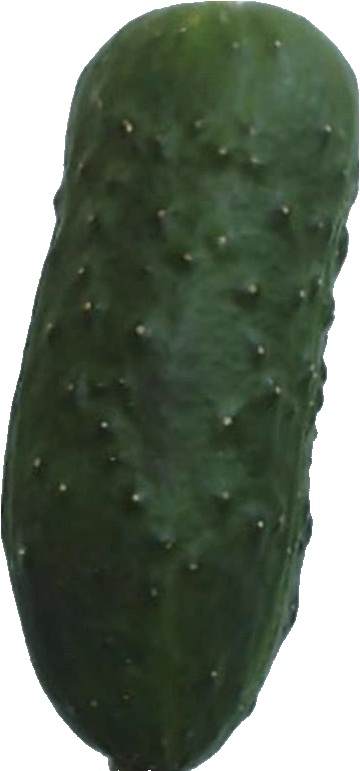
Label: cucumber_1